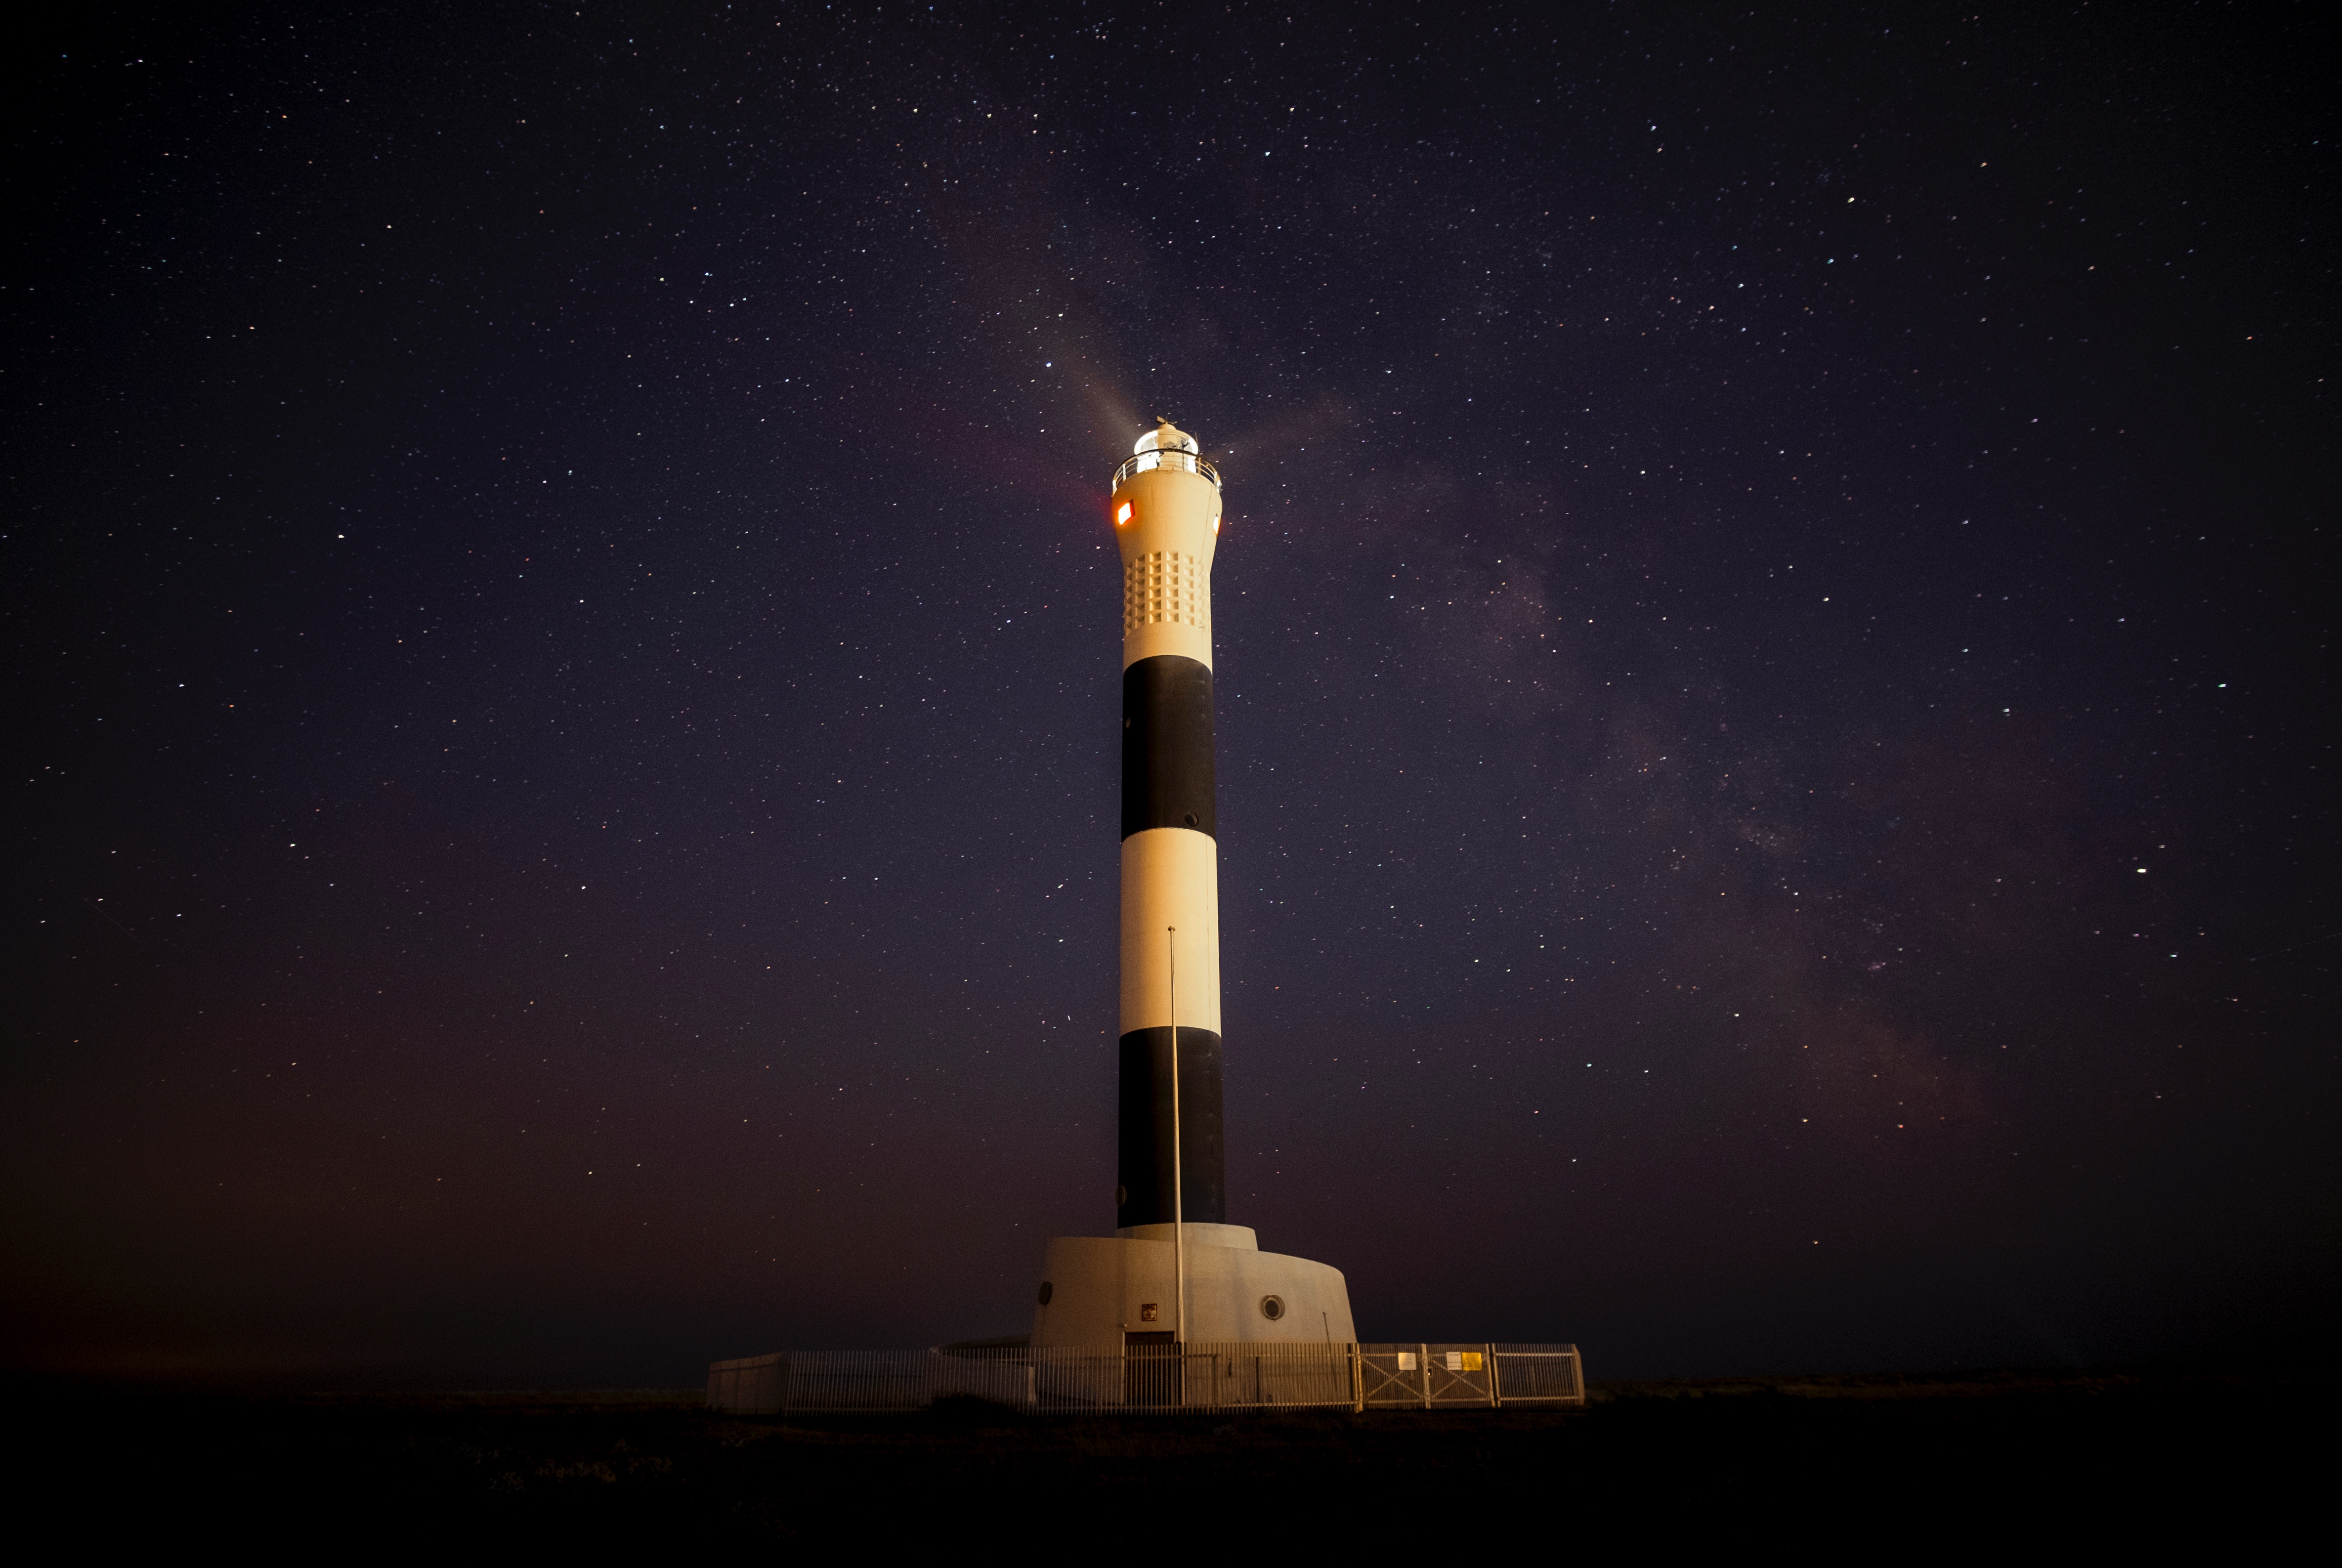
lighthouse, sky, night, star, atmosphere, tower, darkness, outer space, energy, astronomy, midnight, phenomenon